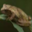
Label: frog